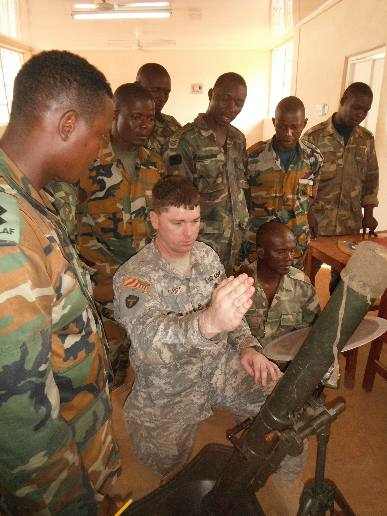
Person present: Yes